Barrel jumping

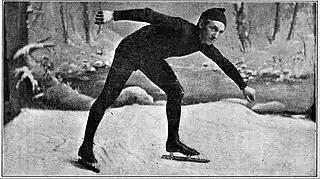
For more than a quarter of a century, American speedskater, Edmund Lamy, held the barrel jumping record, set in 1925, until it was beaten by Canada's Yvon Jolin in 1981

The origins came from Dutch skating races involving obstacles to negotiate by jumping including mounds of snow and beer barrels. The sport started in the 1940s as extra-curricular activity following speedskating races where corners of the courses were defined with barrels. The competitors would then line the barrels horizontally on the ice and compete for jumping distance counted by the number of barrels cleared without contact.